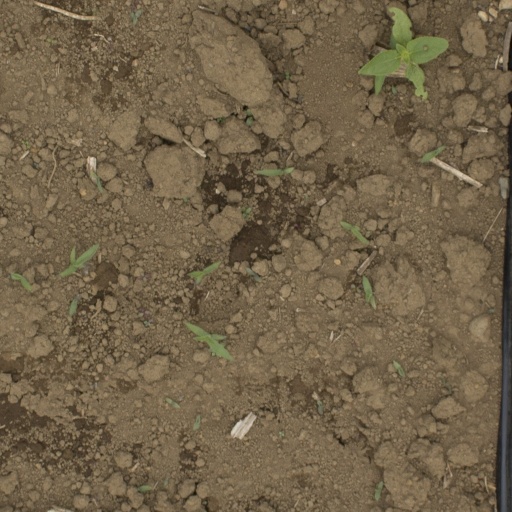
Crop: Jerusalem artichoke